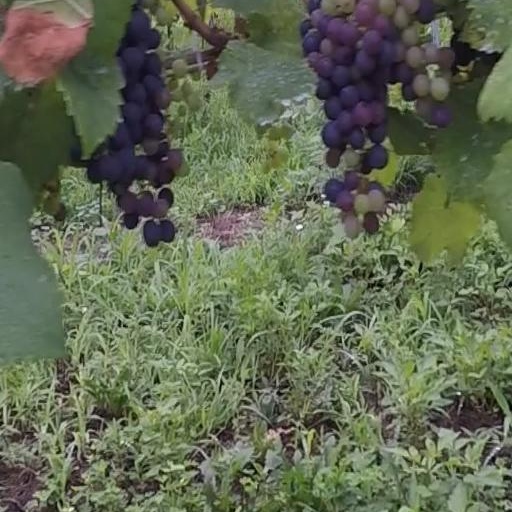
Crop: grape